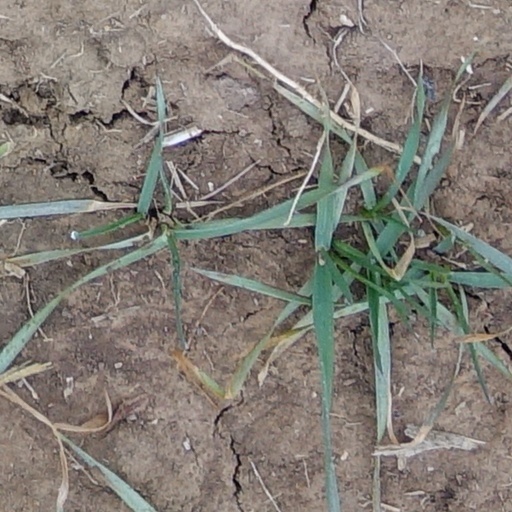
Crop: wheat